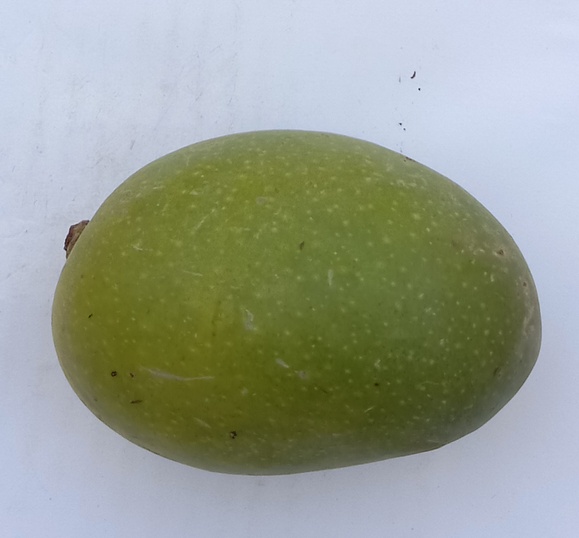
Mango variety: Chaunsa (Black)